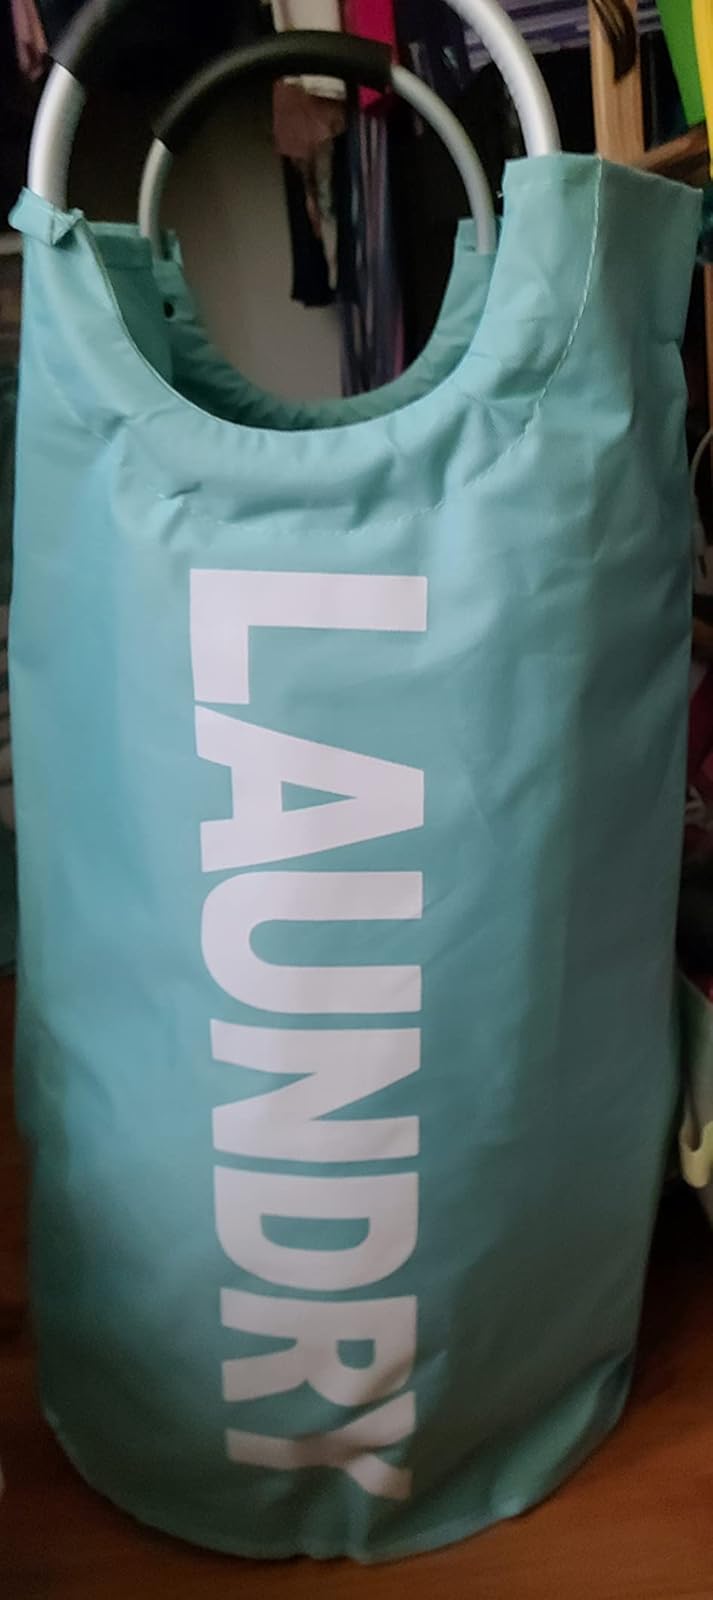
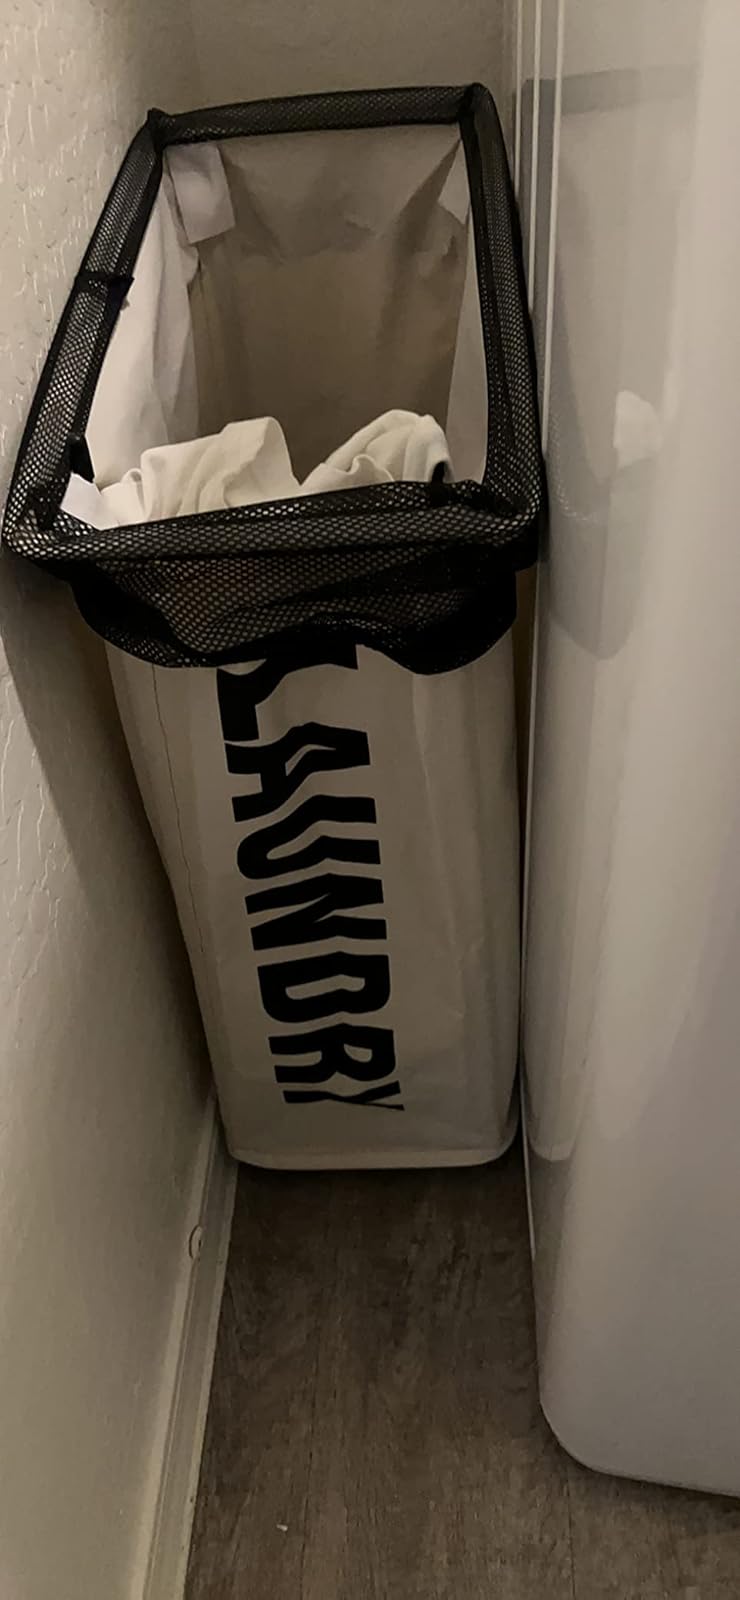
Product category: items_hamper
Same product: no